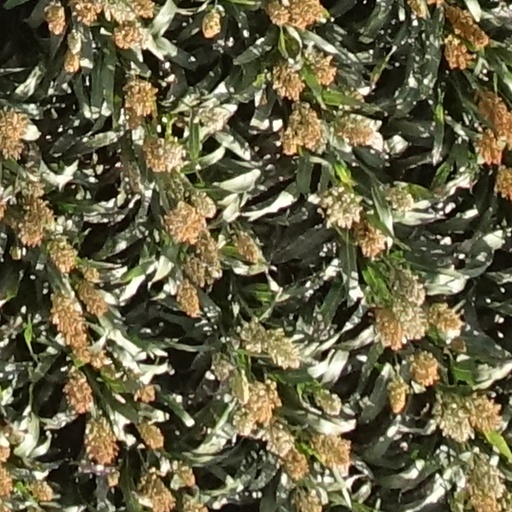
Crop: sorghum